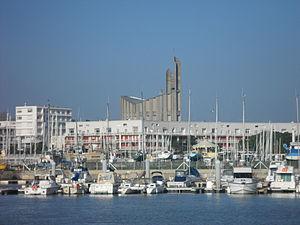
Le Royannais est une région naturelle de France située au sud-ouest du département de la Charente-Maritime, en région Nouvelle-Aquitaine. Définie par le géographe Frédéric Zégierman, elle correspond à un « pays » mais n'a jamais eu de réalité politique ou historique avant la fin du XXᵉ siècle.